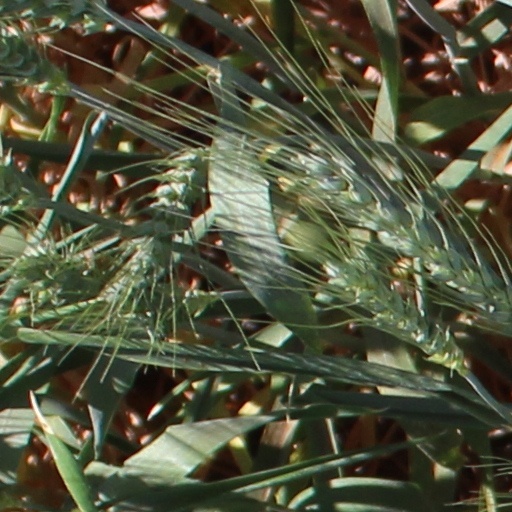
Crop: wheat